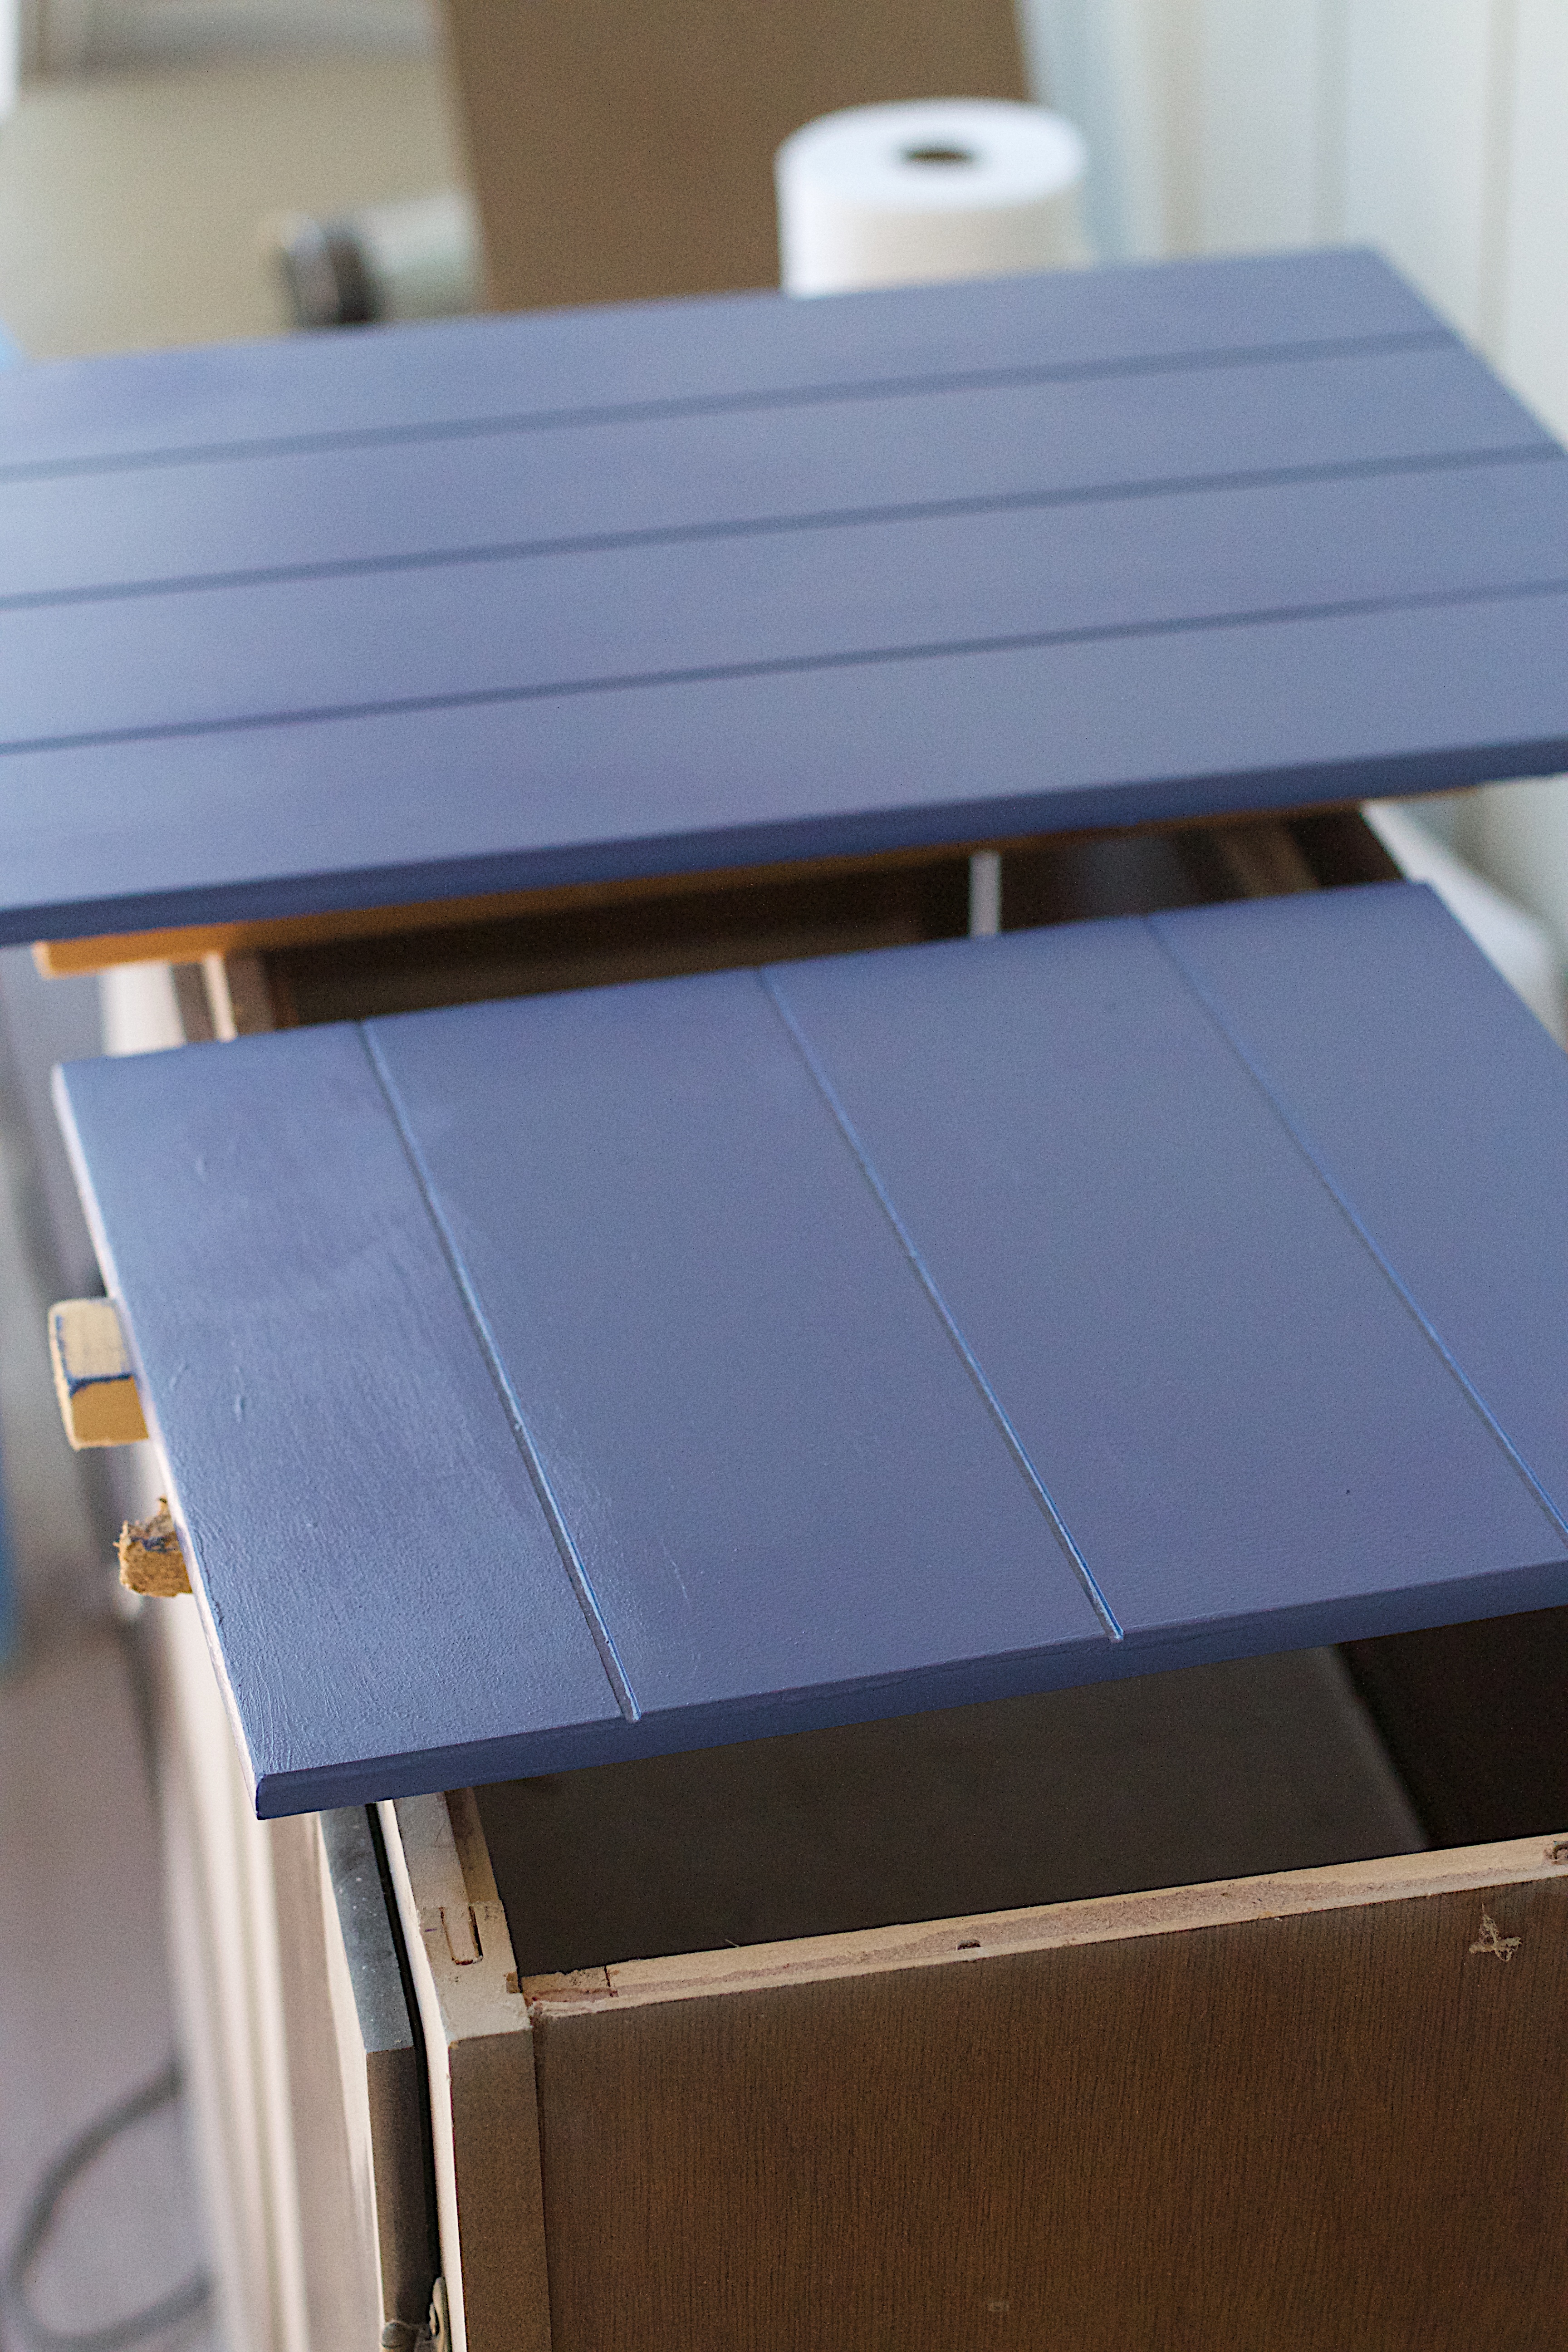
desk, table, wood, floor, furniture, flooring, plywood